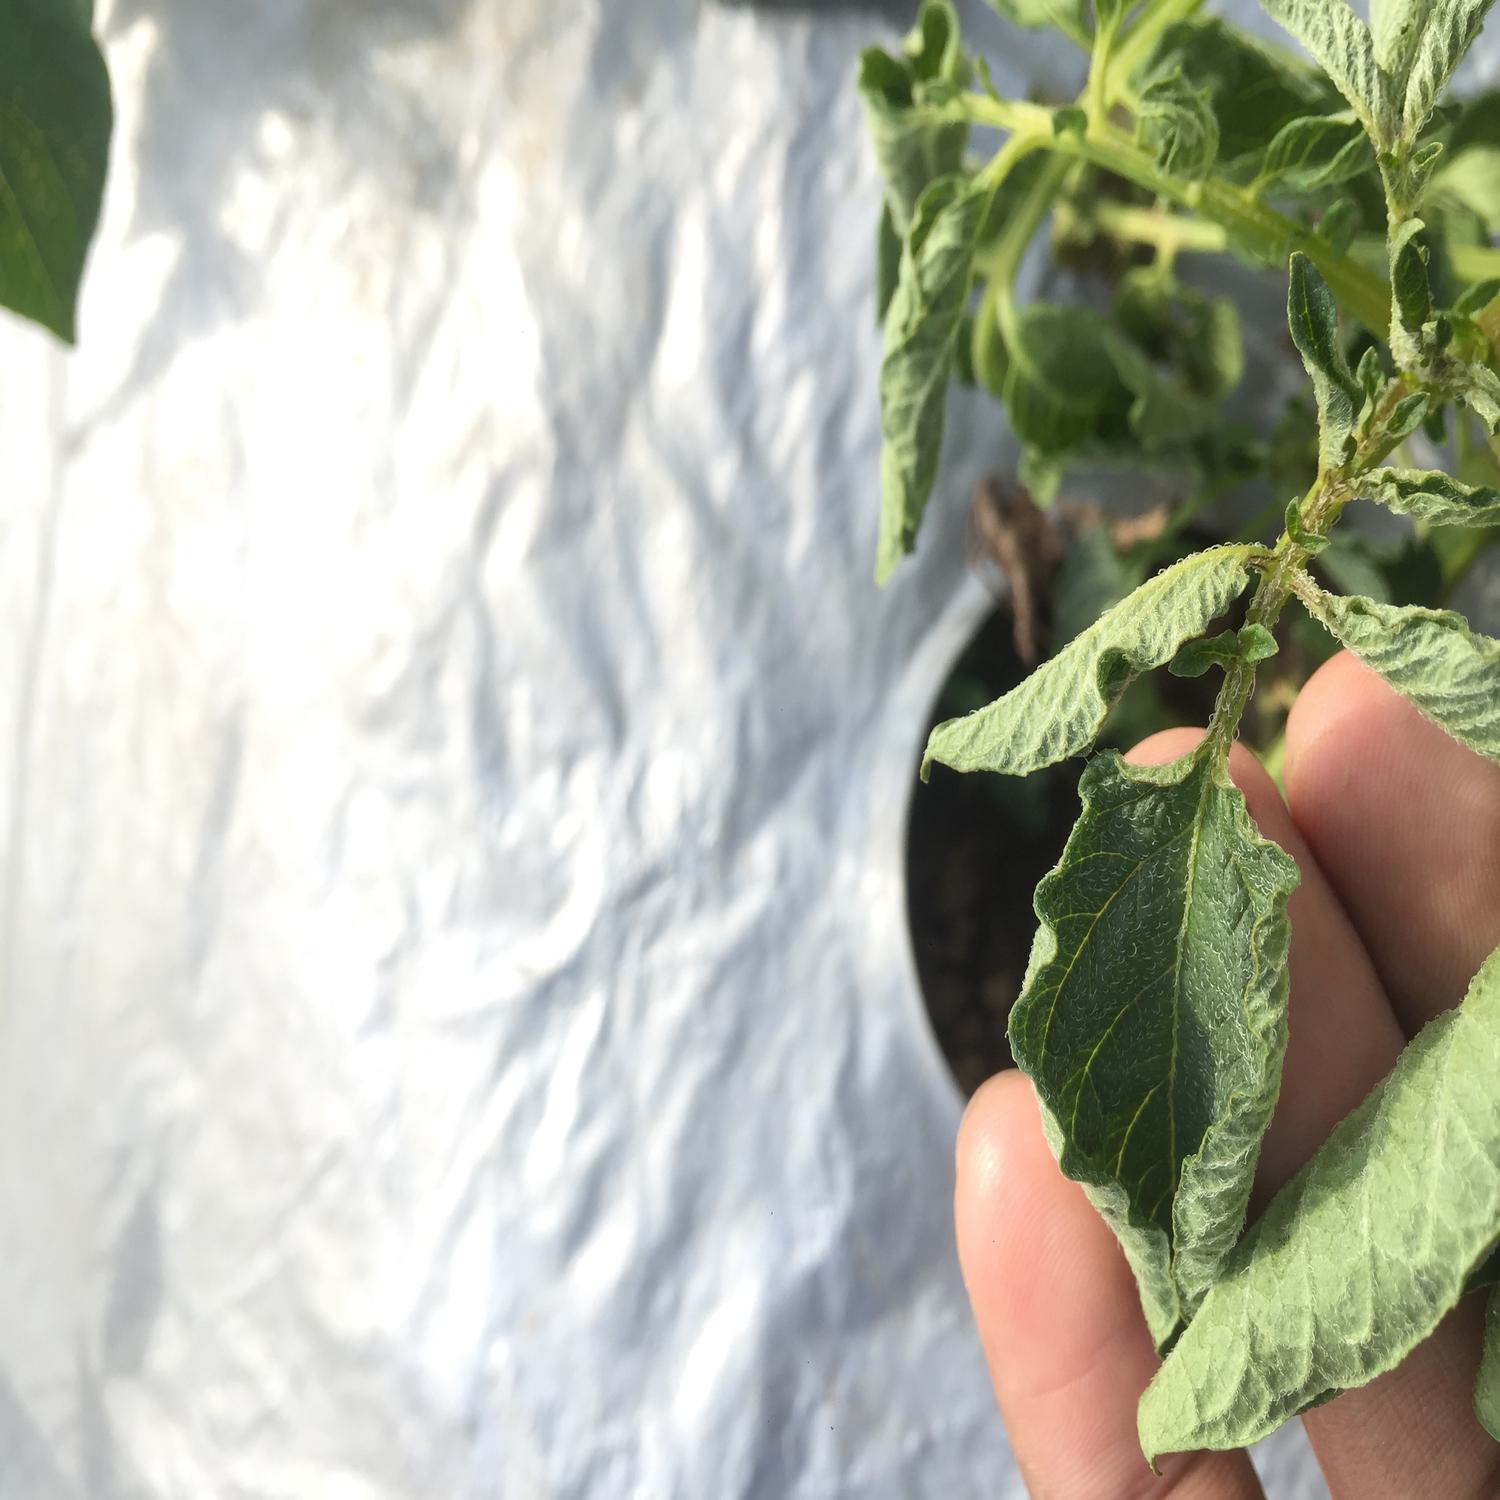
Label: Bacteria